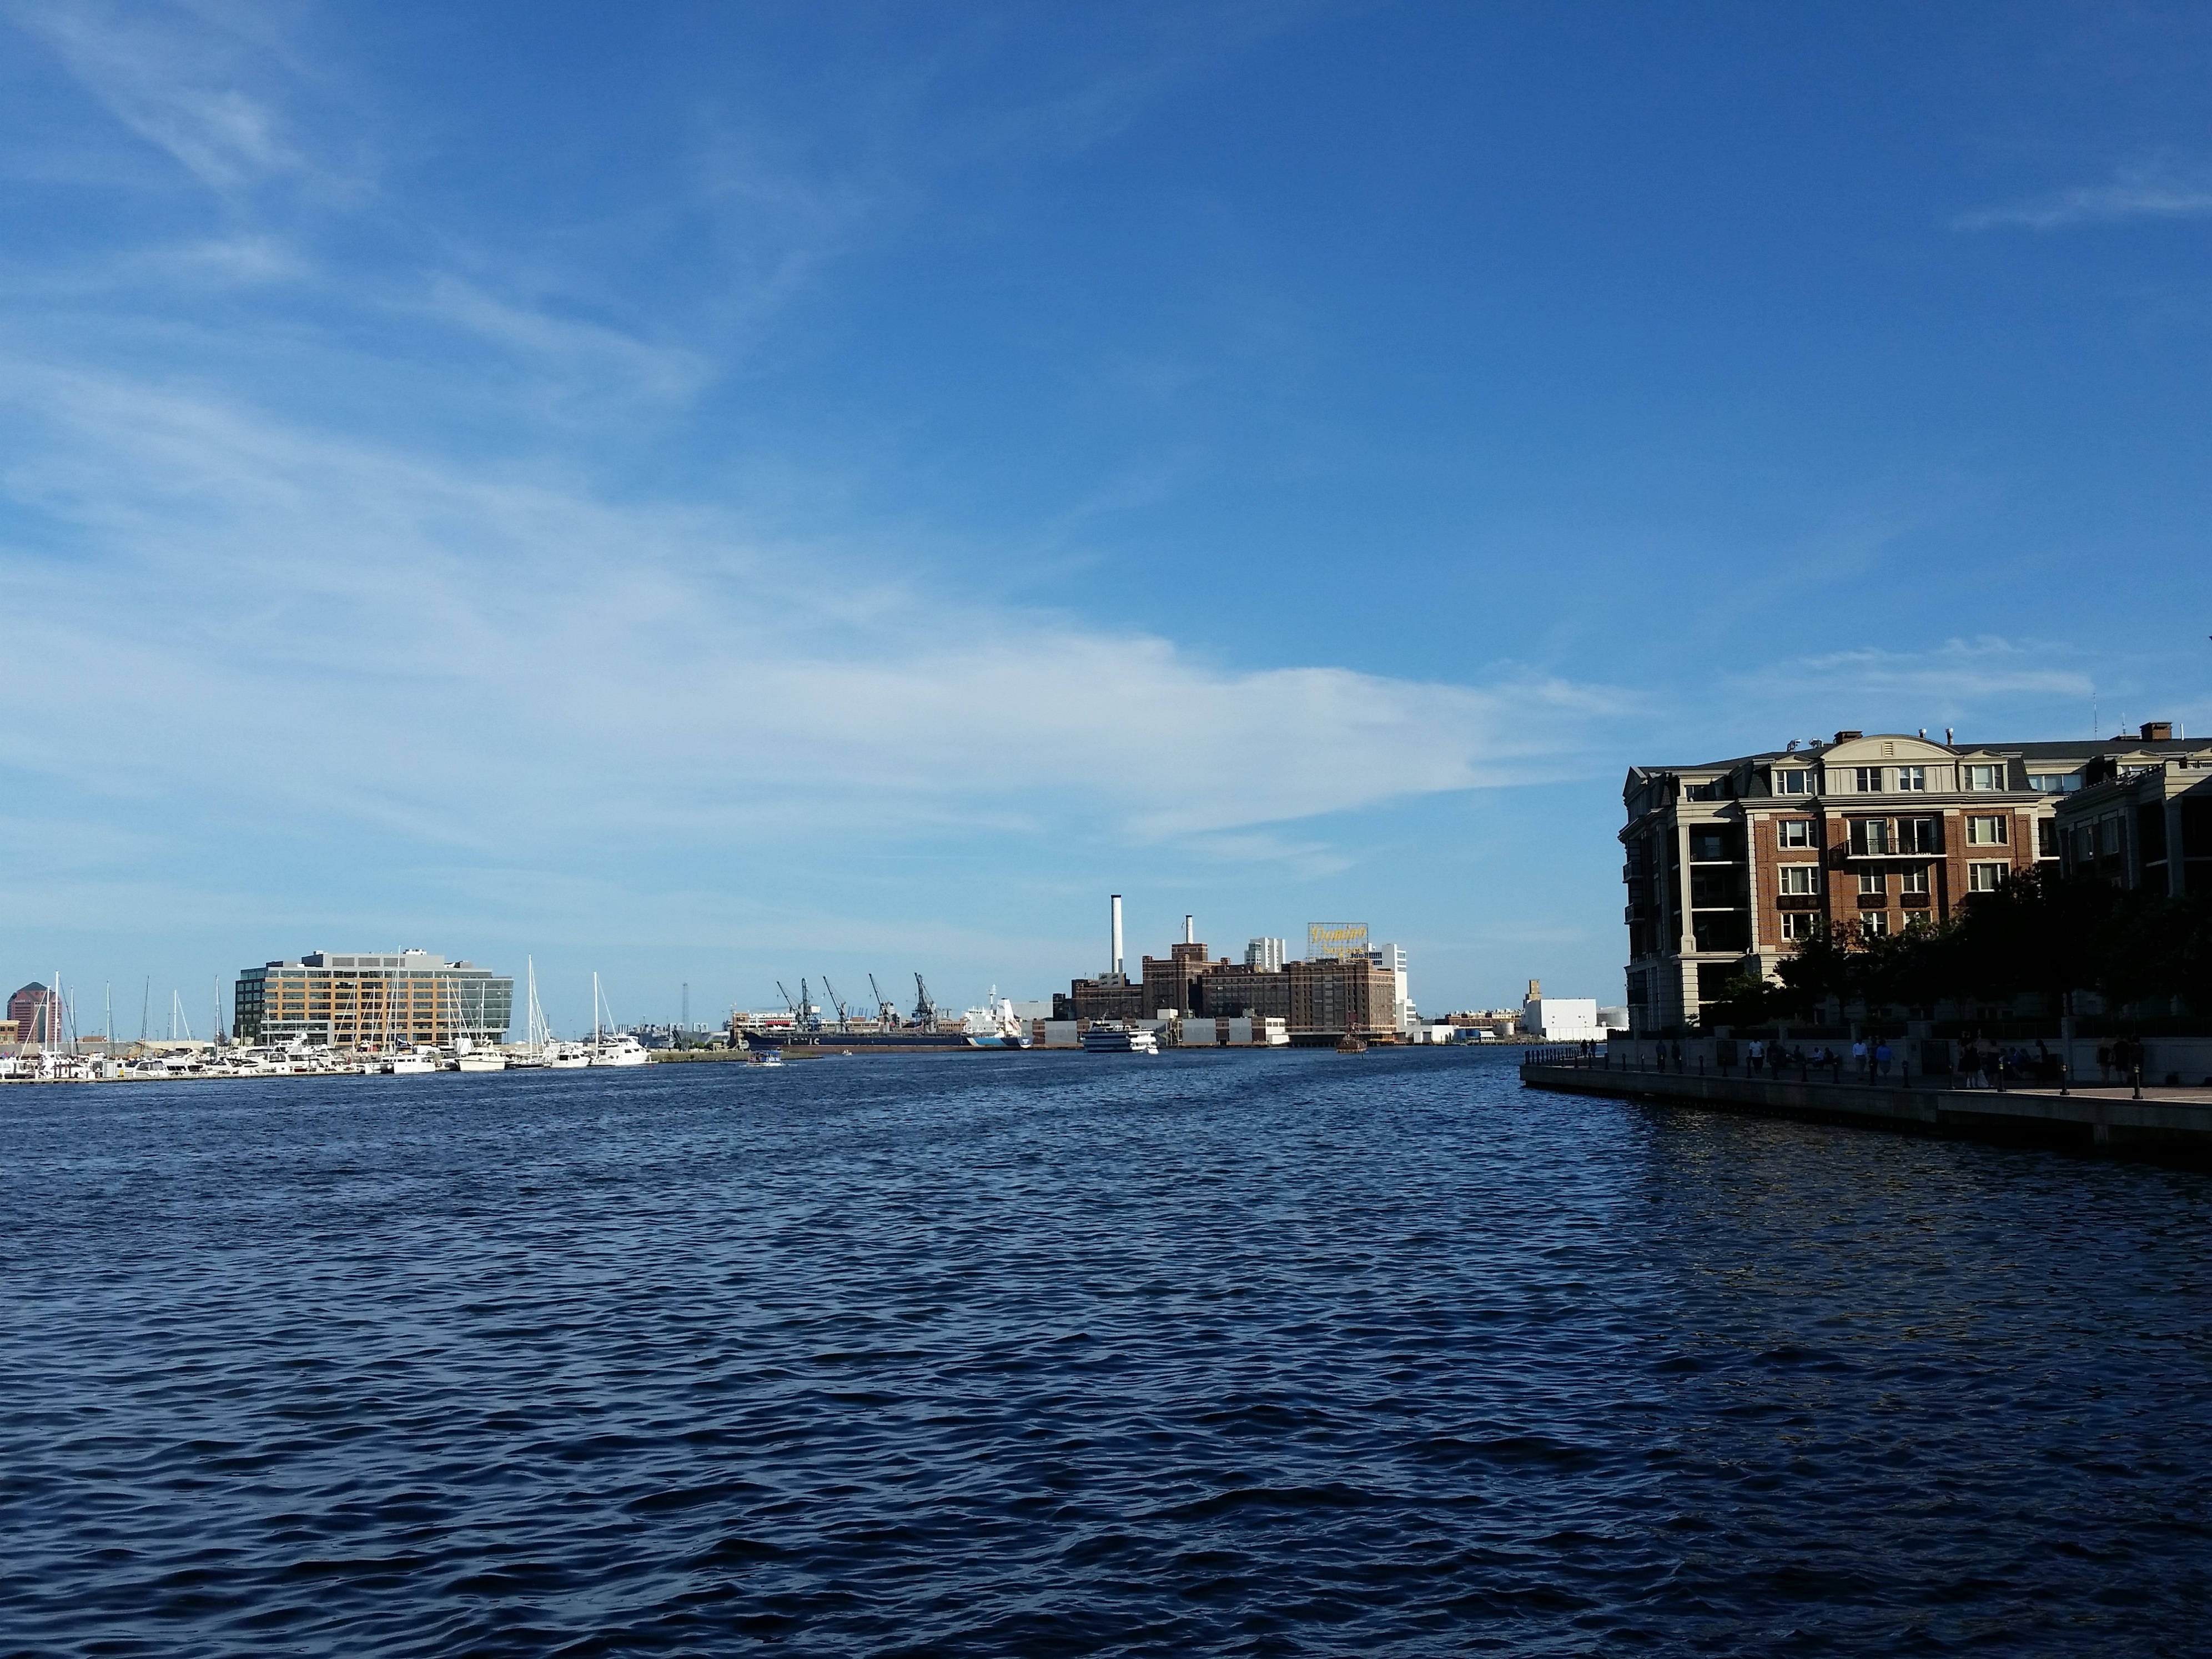
sea, coast, water, horizon, dock, architecture, sky, boat, skyline, building, city, skyscraper, urban, river, cityscape, panorama, downtown, travel, dusk, evening, vehicle, bay, harbor, blue, marina, port, waterfront, tourism, waterway, body of water, ferry, clouds, baltimore, maryland, inner harbor, human settlement